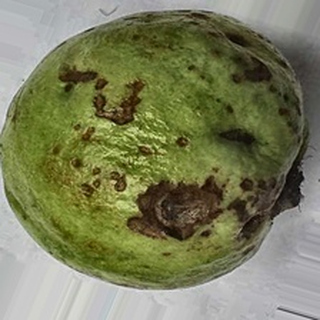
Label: guava_anthracnose